James Gibb (British politician)

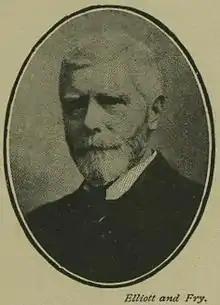
James Gibb (published in the "Illustrated London News)"

James Gibb (3 May 1844 – 23 June 1910) was a British Liberal Party politician in the Nonconformist tradition.